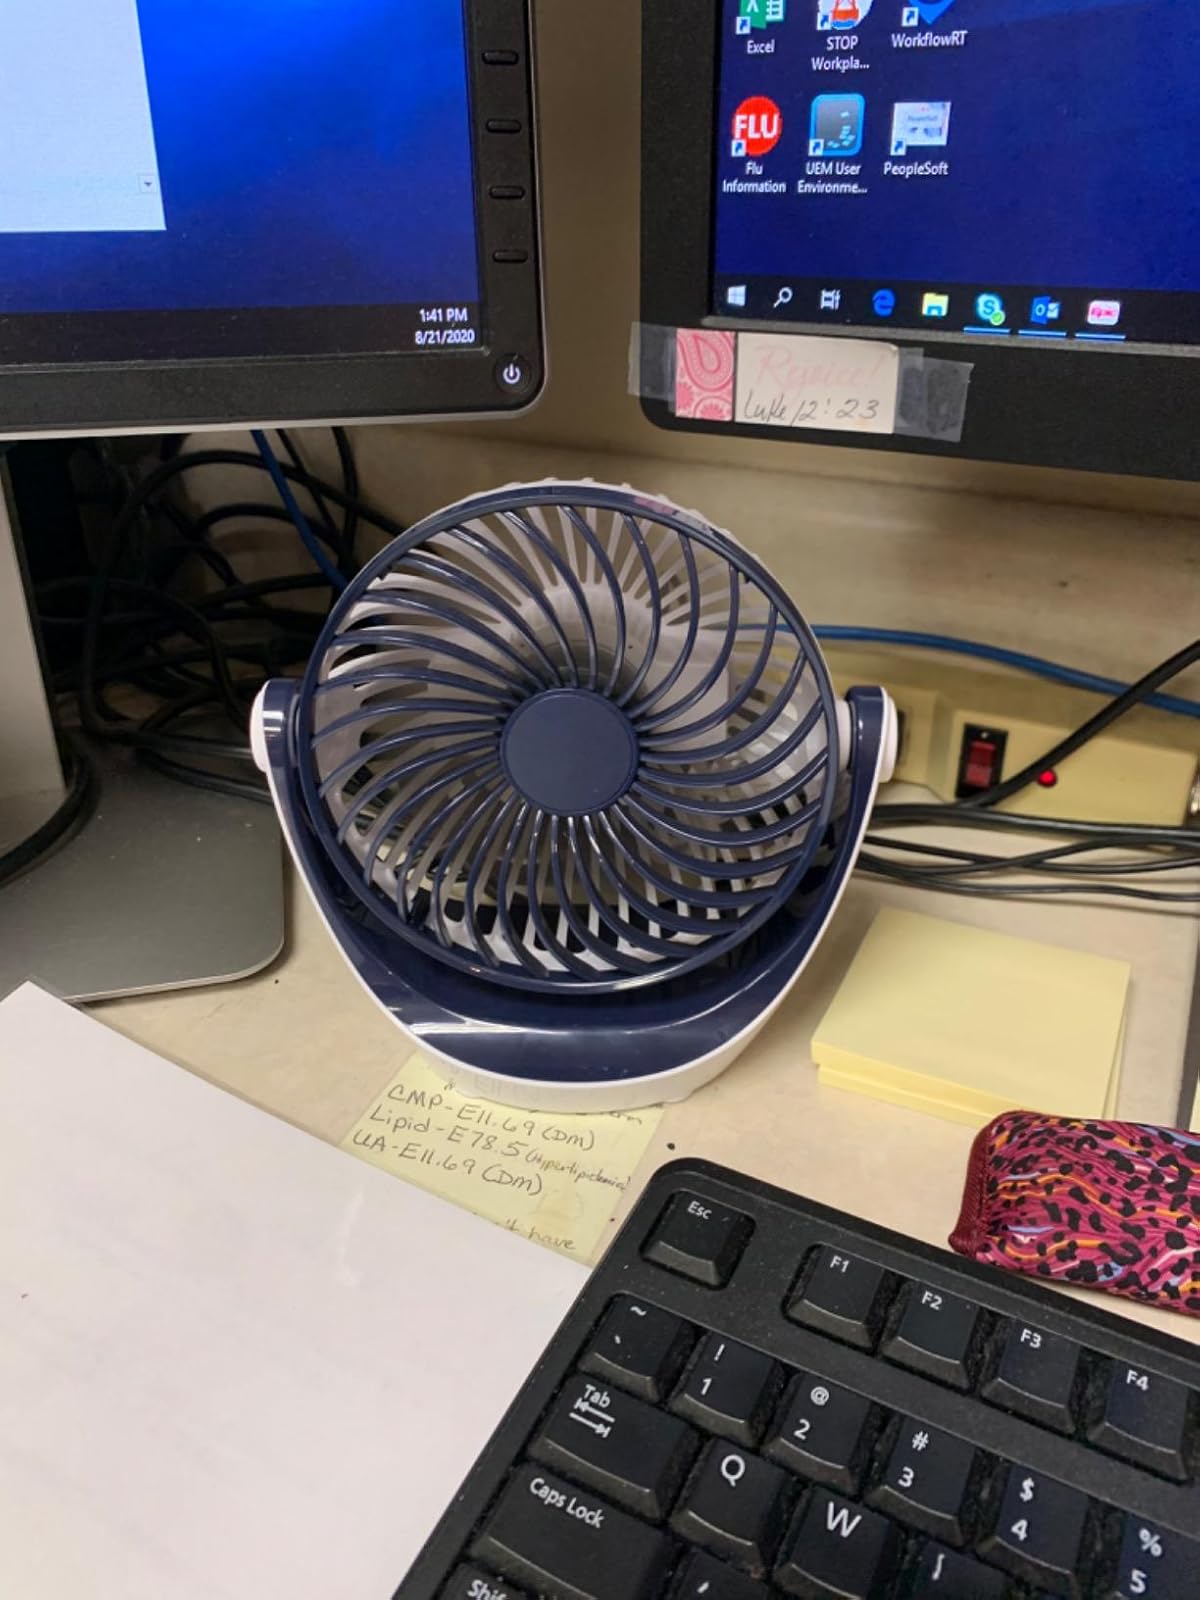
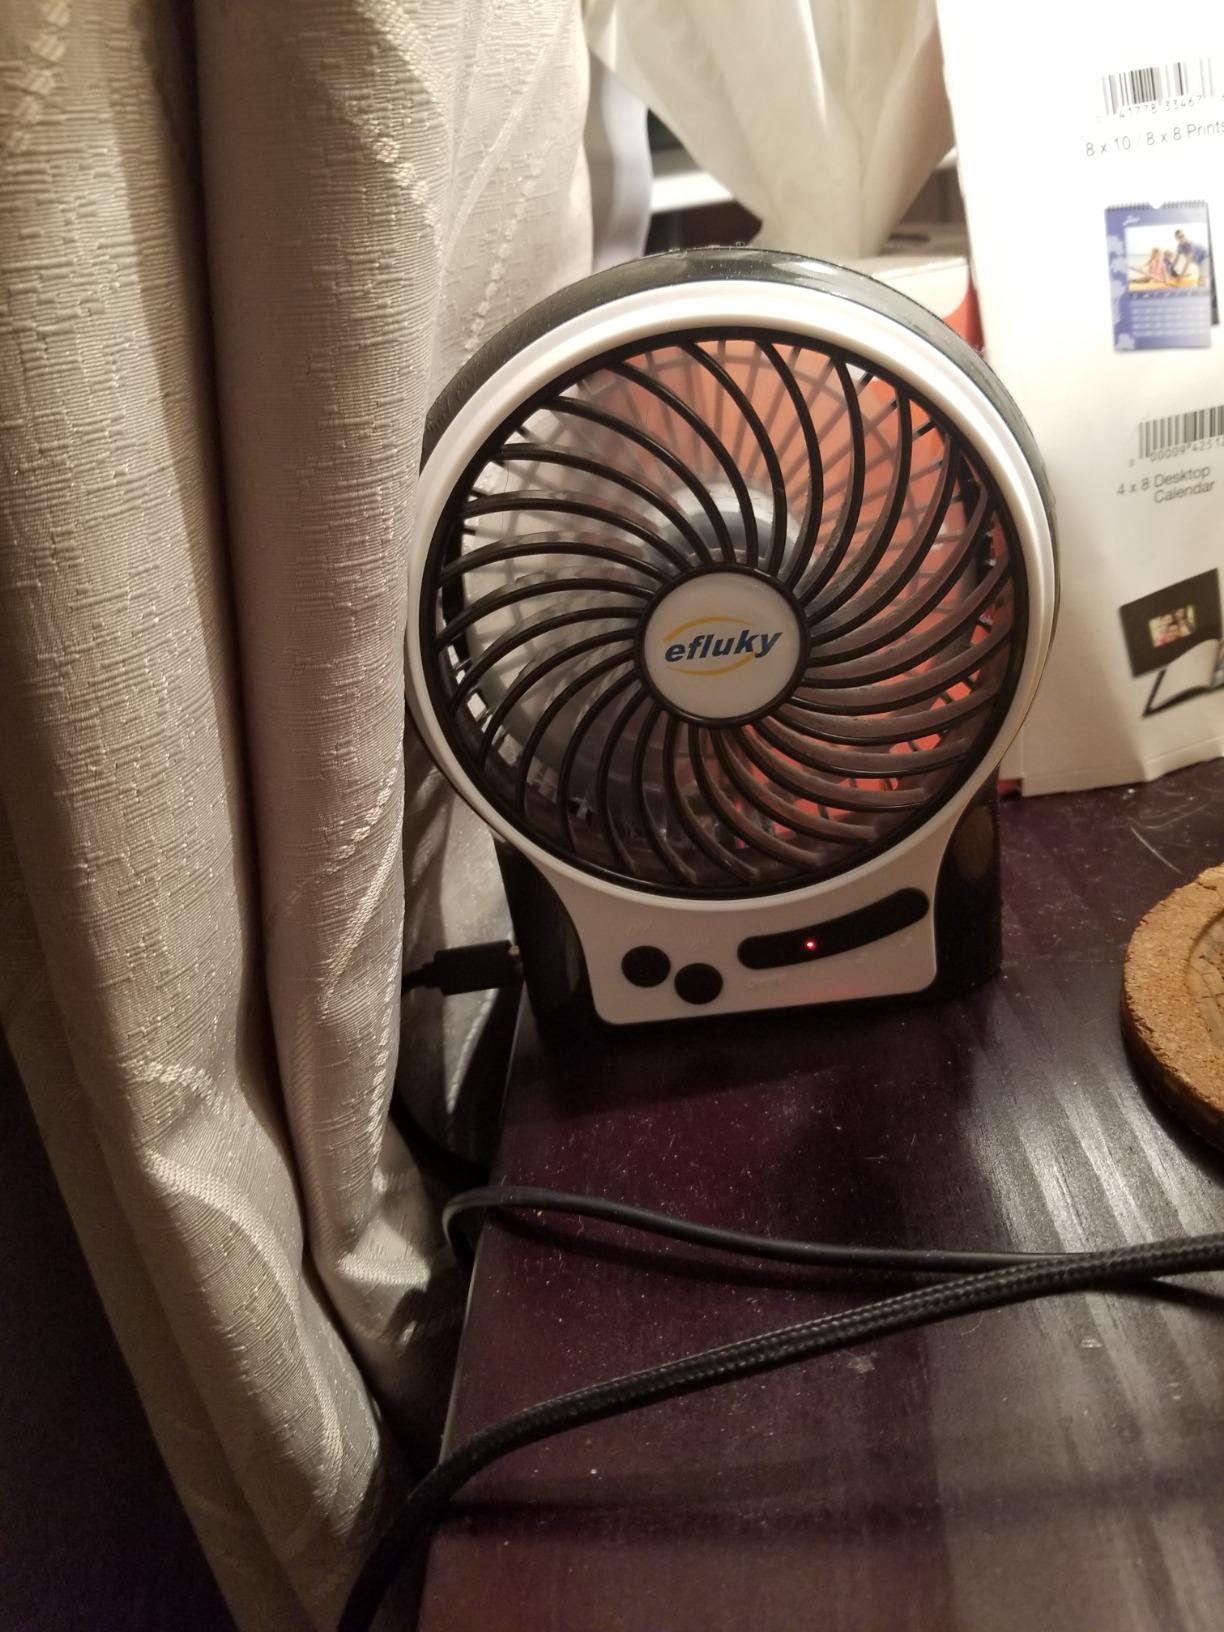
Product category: fan
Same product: no